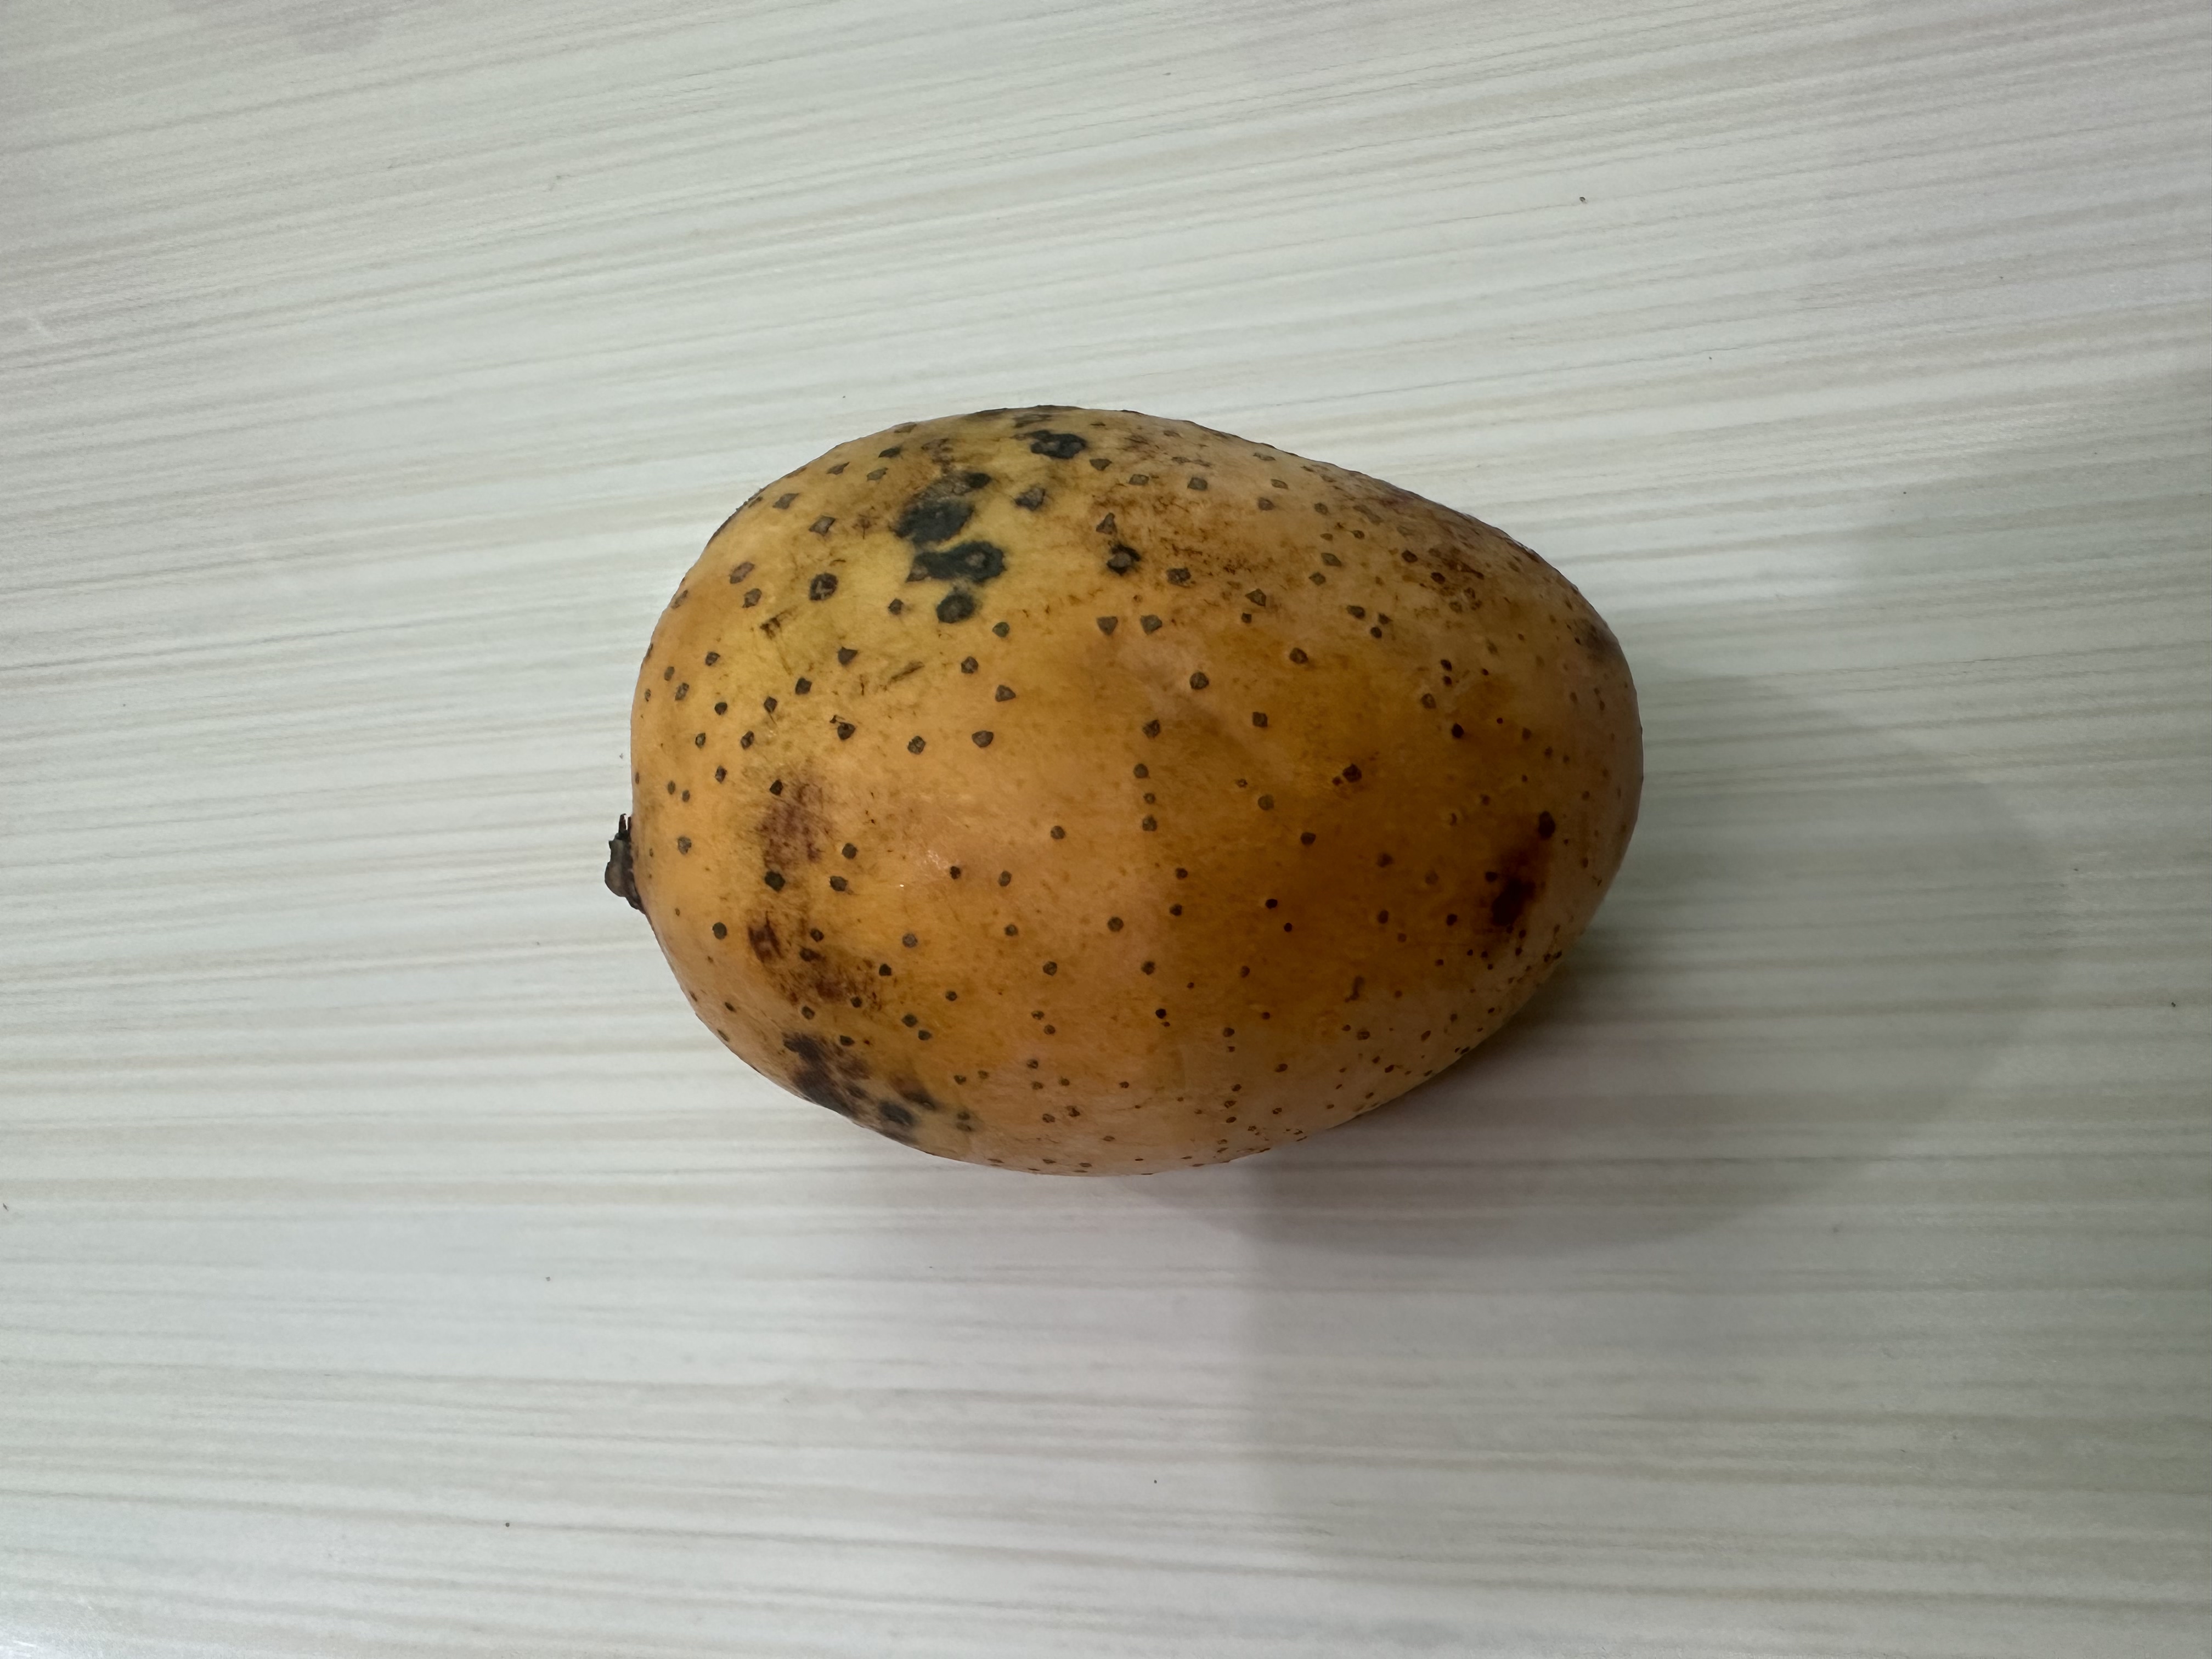
Mango variety: Langra